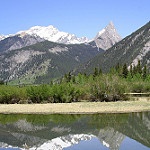
Label: mountain